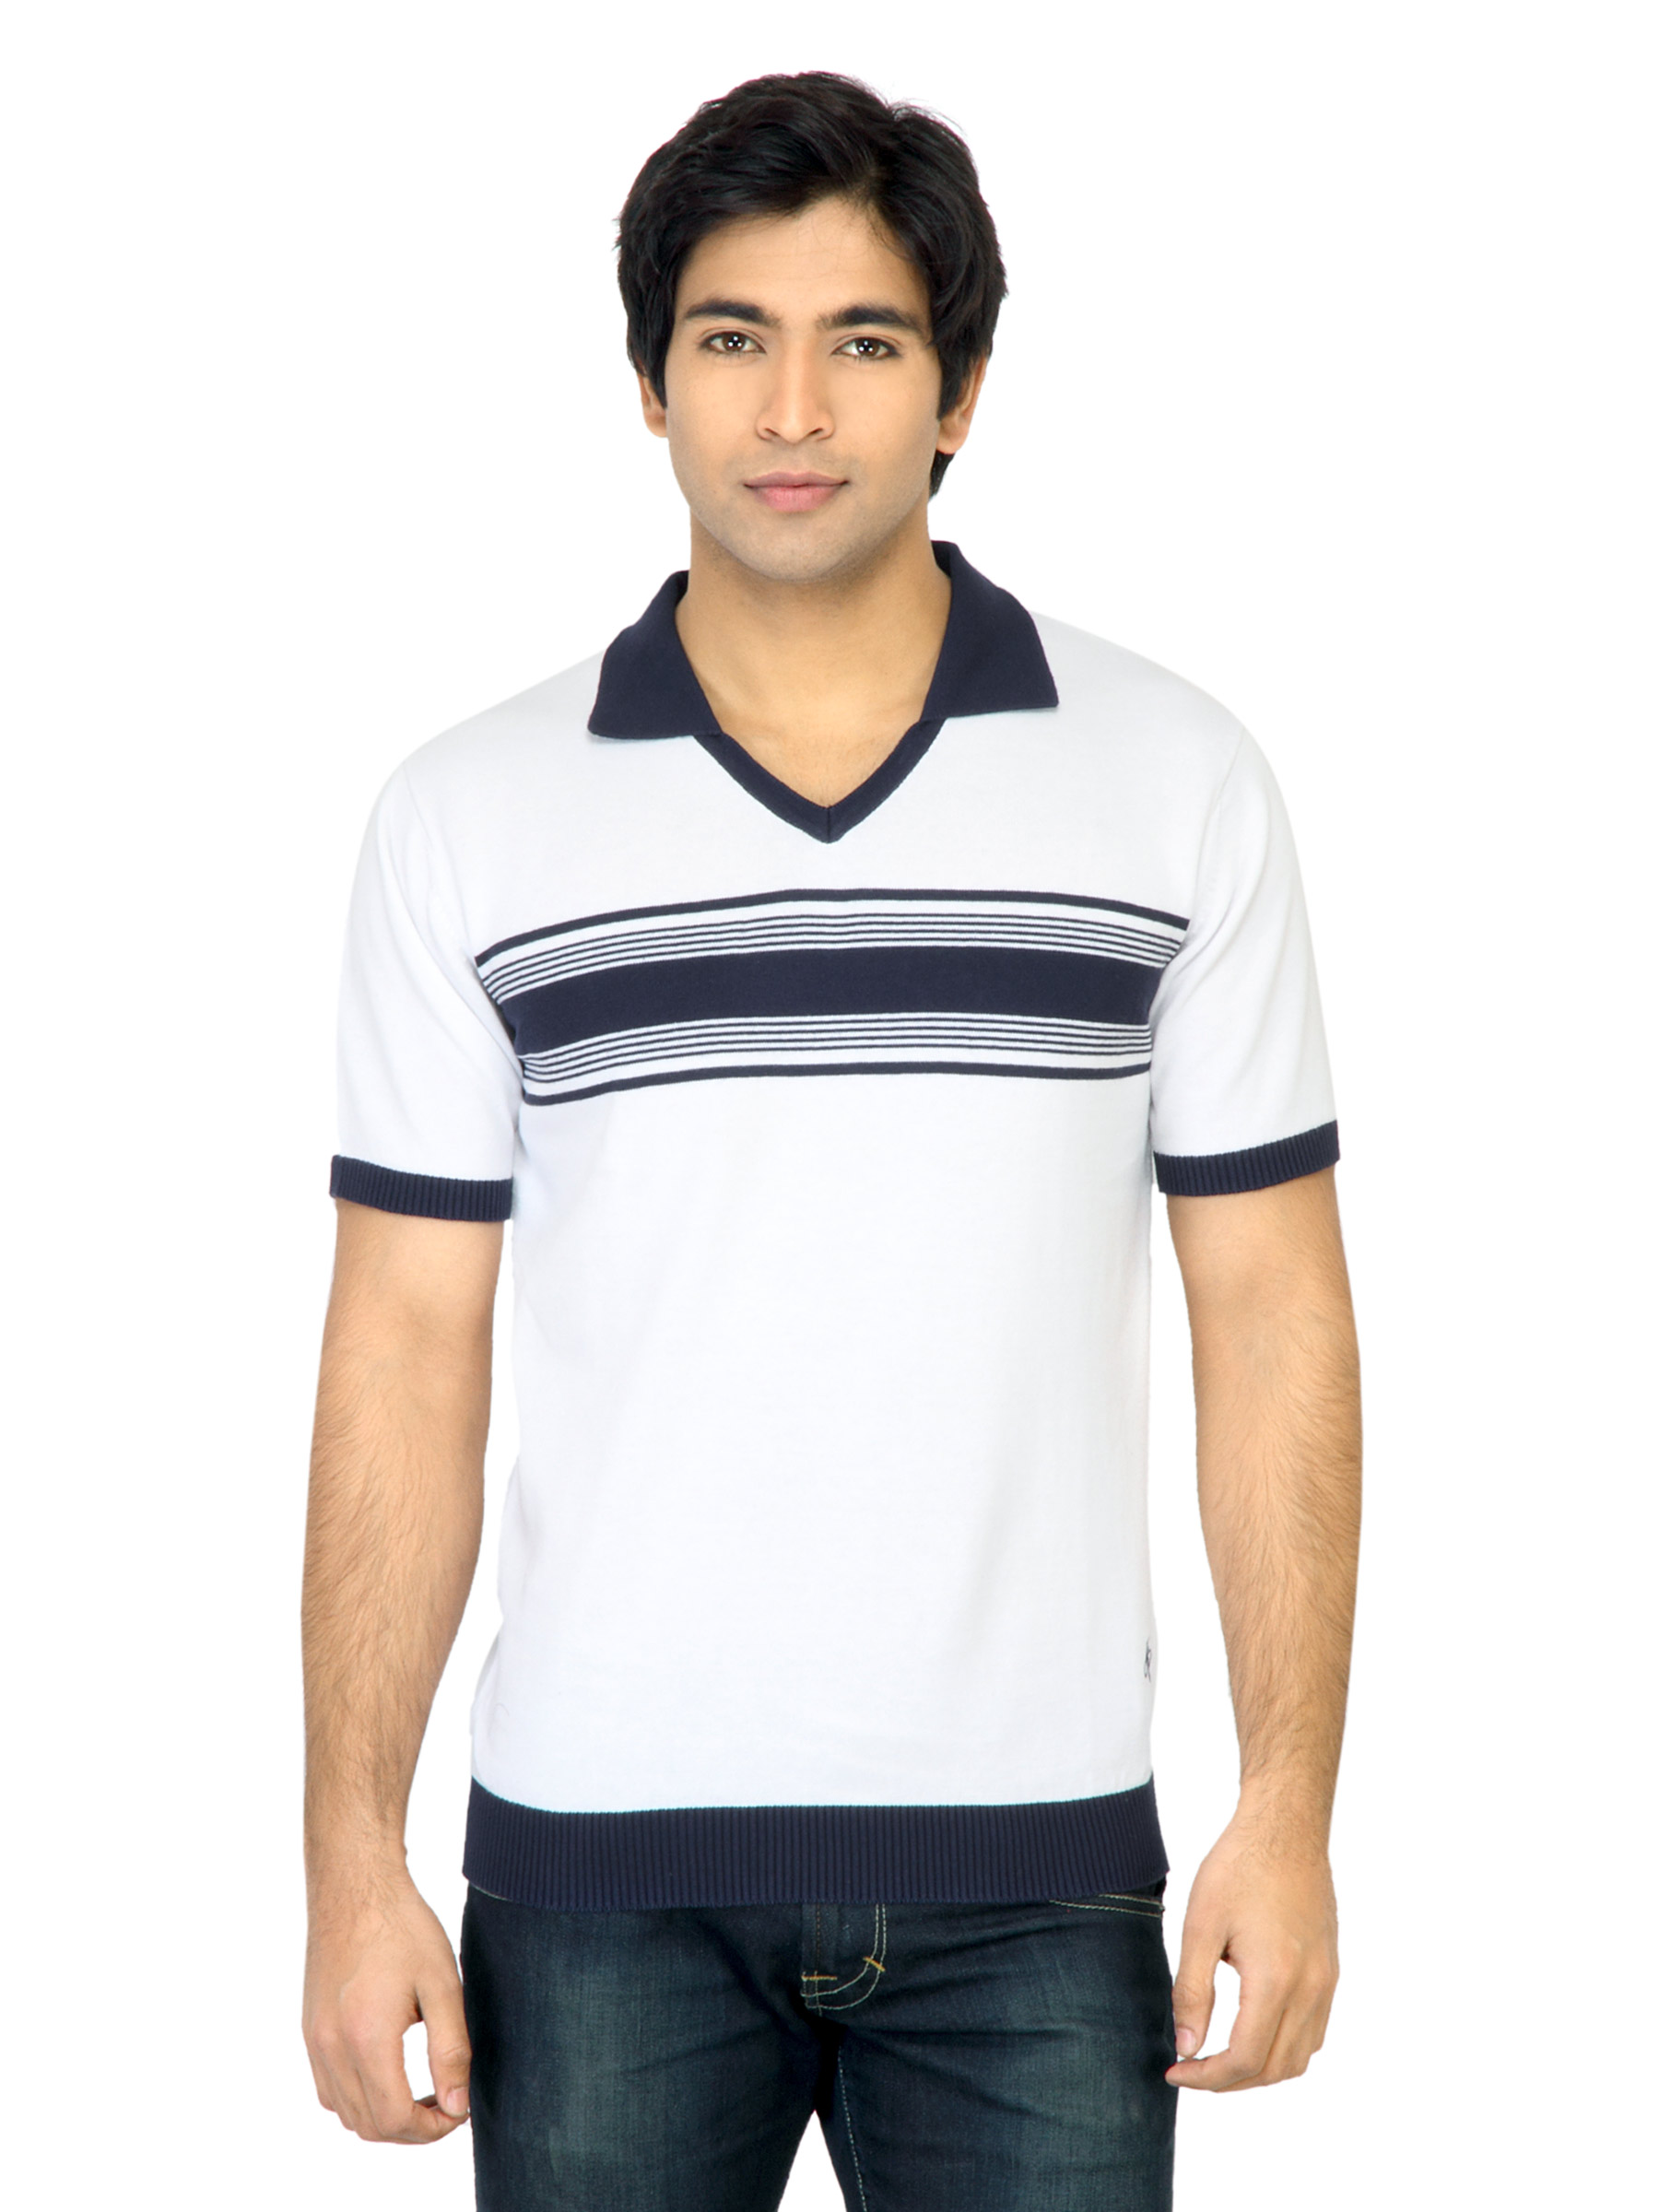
John Players Men Stripes White T-Shirt
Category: Apparel / Topwear / Tshirts
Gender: Men
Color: White
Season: Fall 2011
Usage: Casual